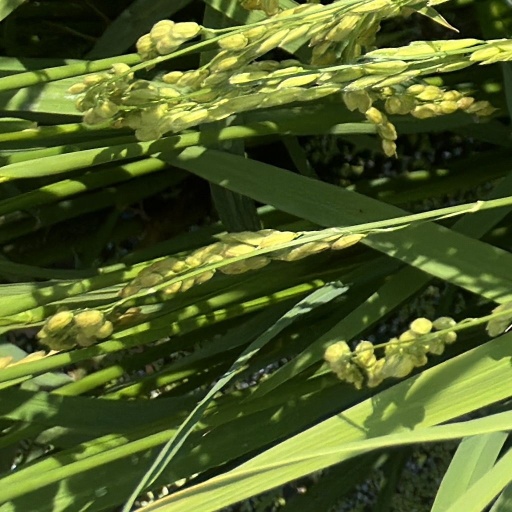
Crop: rice